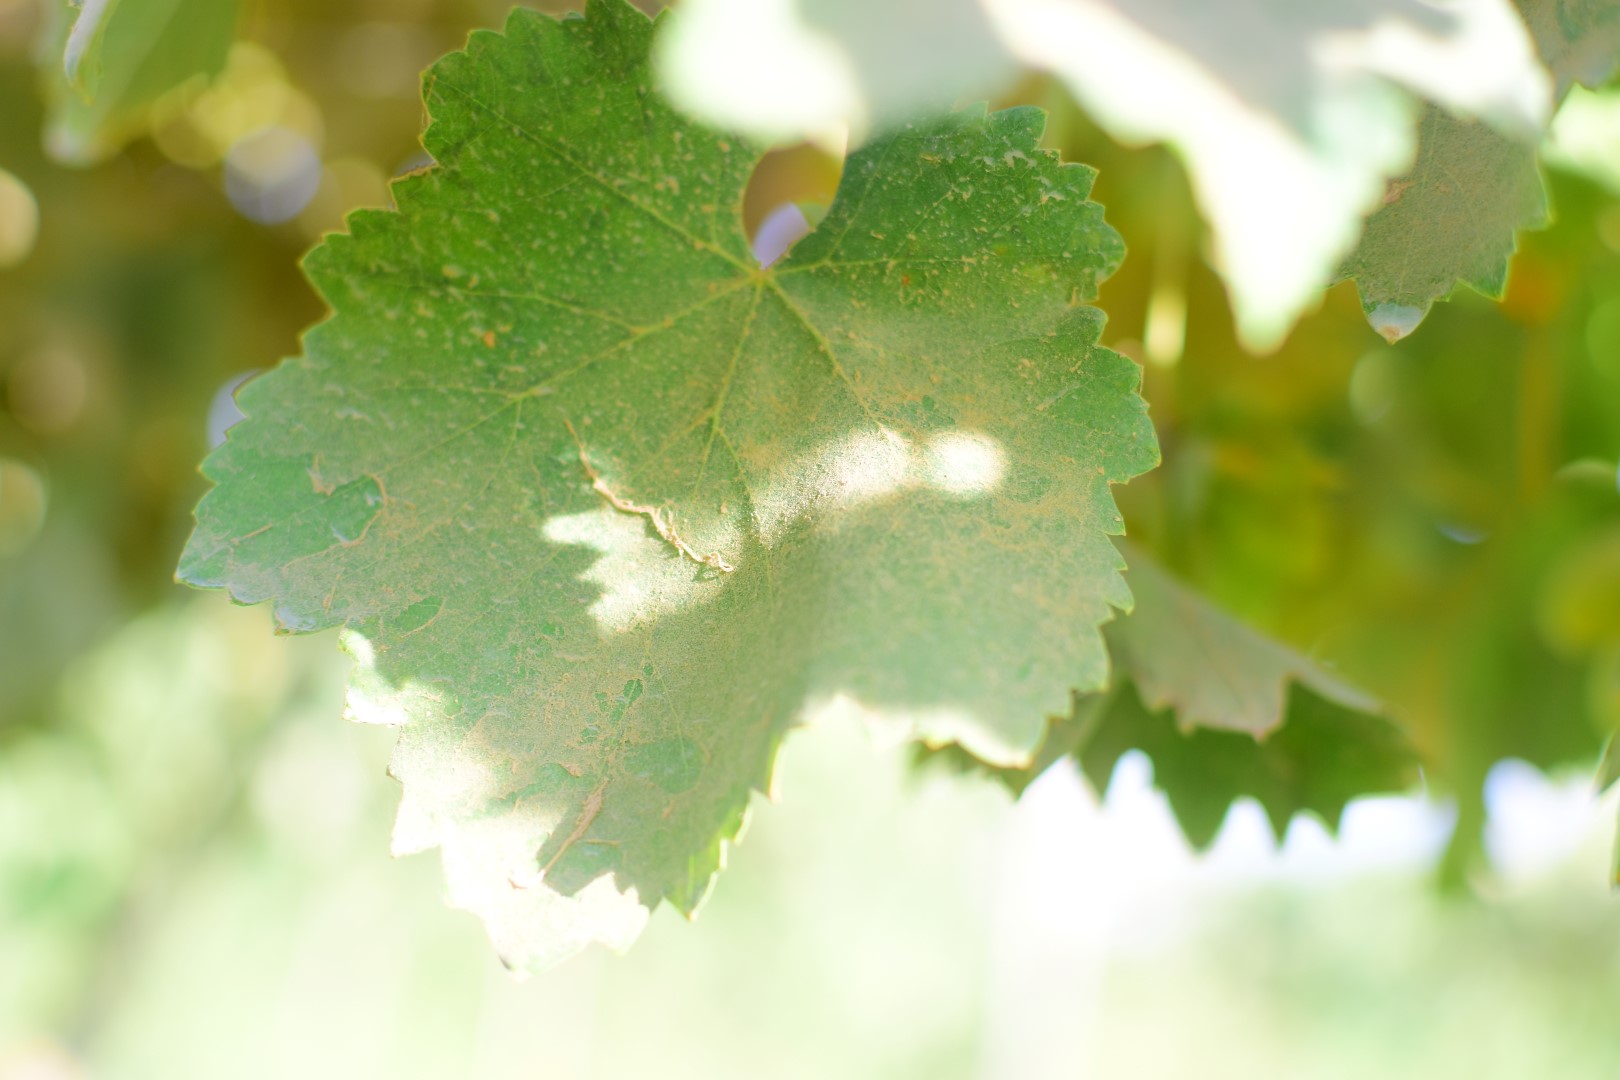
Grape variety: Deas Al-Annz